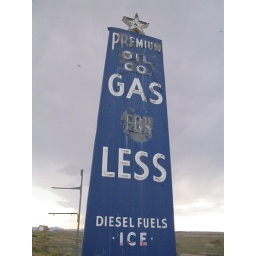
The old Premium Oil Co. sign in Green River, Utah. On old highway 6 &amp;amp; 50